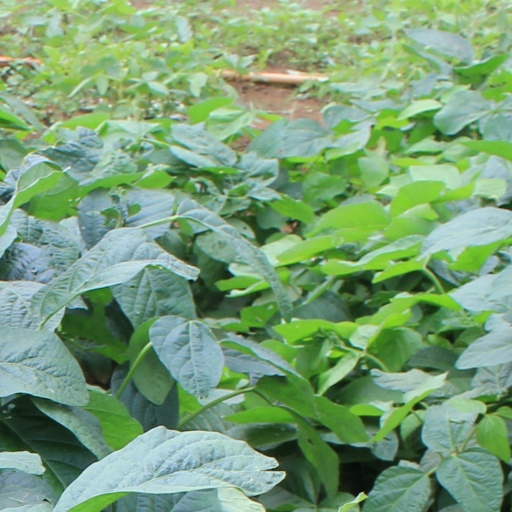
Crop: soybean